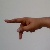
The image shows a hand gesture representing the letter 'P' in Indian Sign Language.